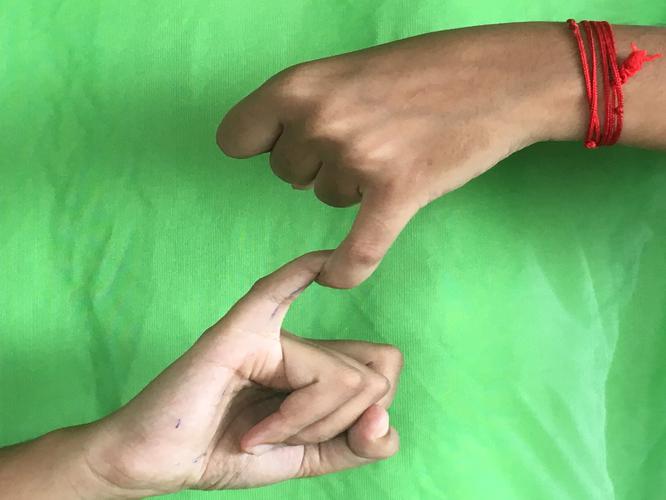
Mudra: Kilaka
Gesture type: double_hand